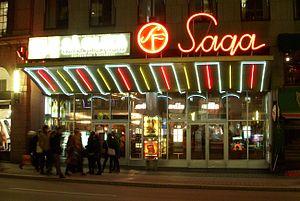
Le Saga est une salle de cinéma de la chaîne SF Bio située au numéro 24 de la voie publique Kungsgatan, dans la ville de Stockholm, en Suède.